Johan Jans

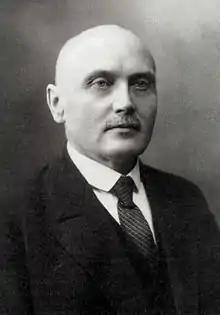
Johan Jans

Johan Jans (also Juhan Jans; 7 February 1880 – 21 December 1941) was an Estonian politician, born in Aakre Parish (now Elva Parish), Kreis Dorpat. He was a member of the Estonian Constituent Assembly. He died in Solikamsk, Russia.